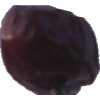
Label: dates